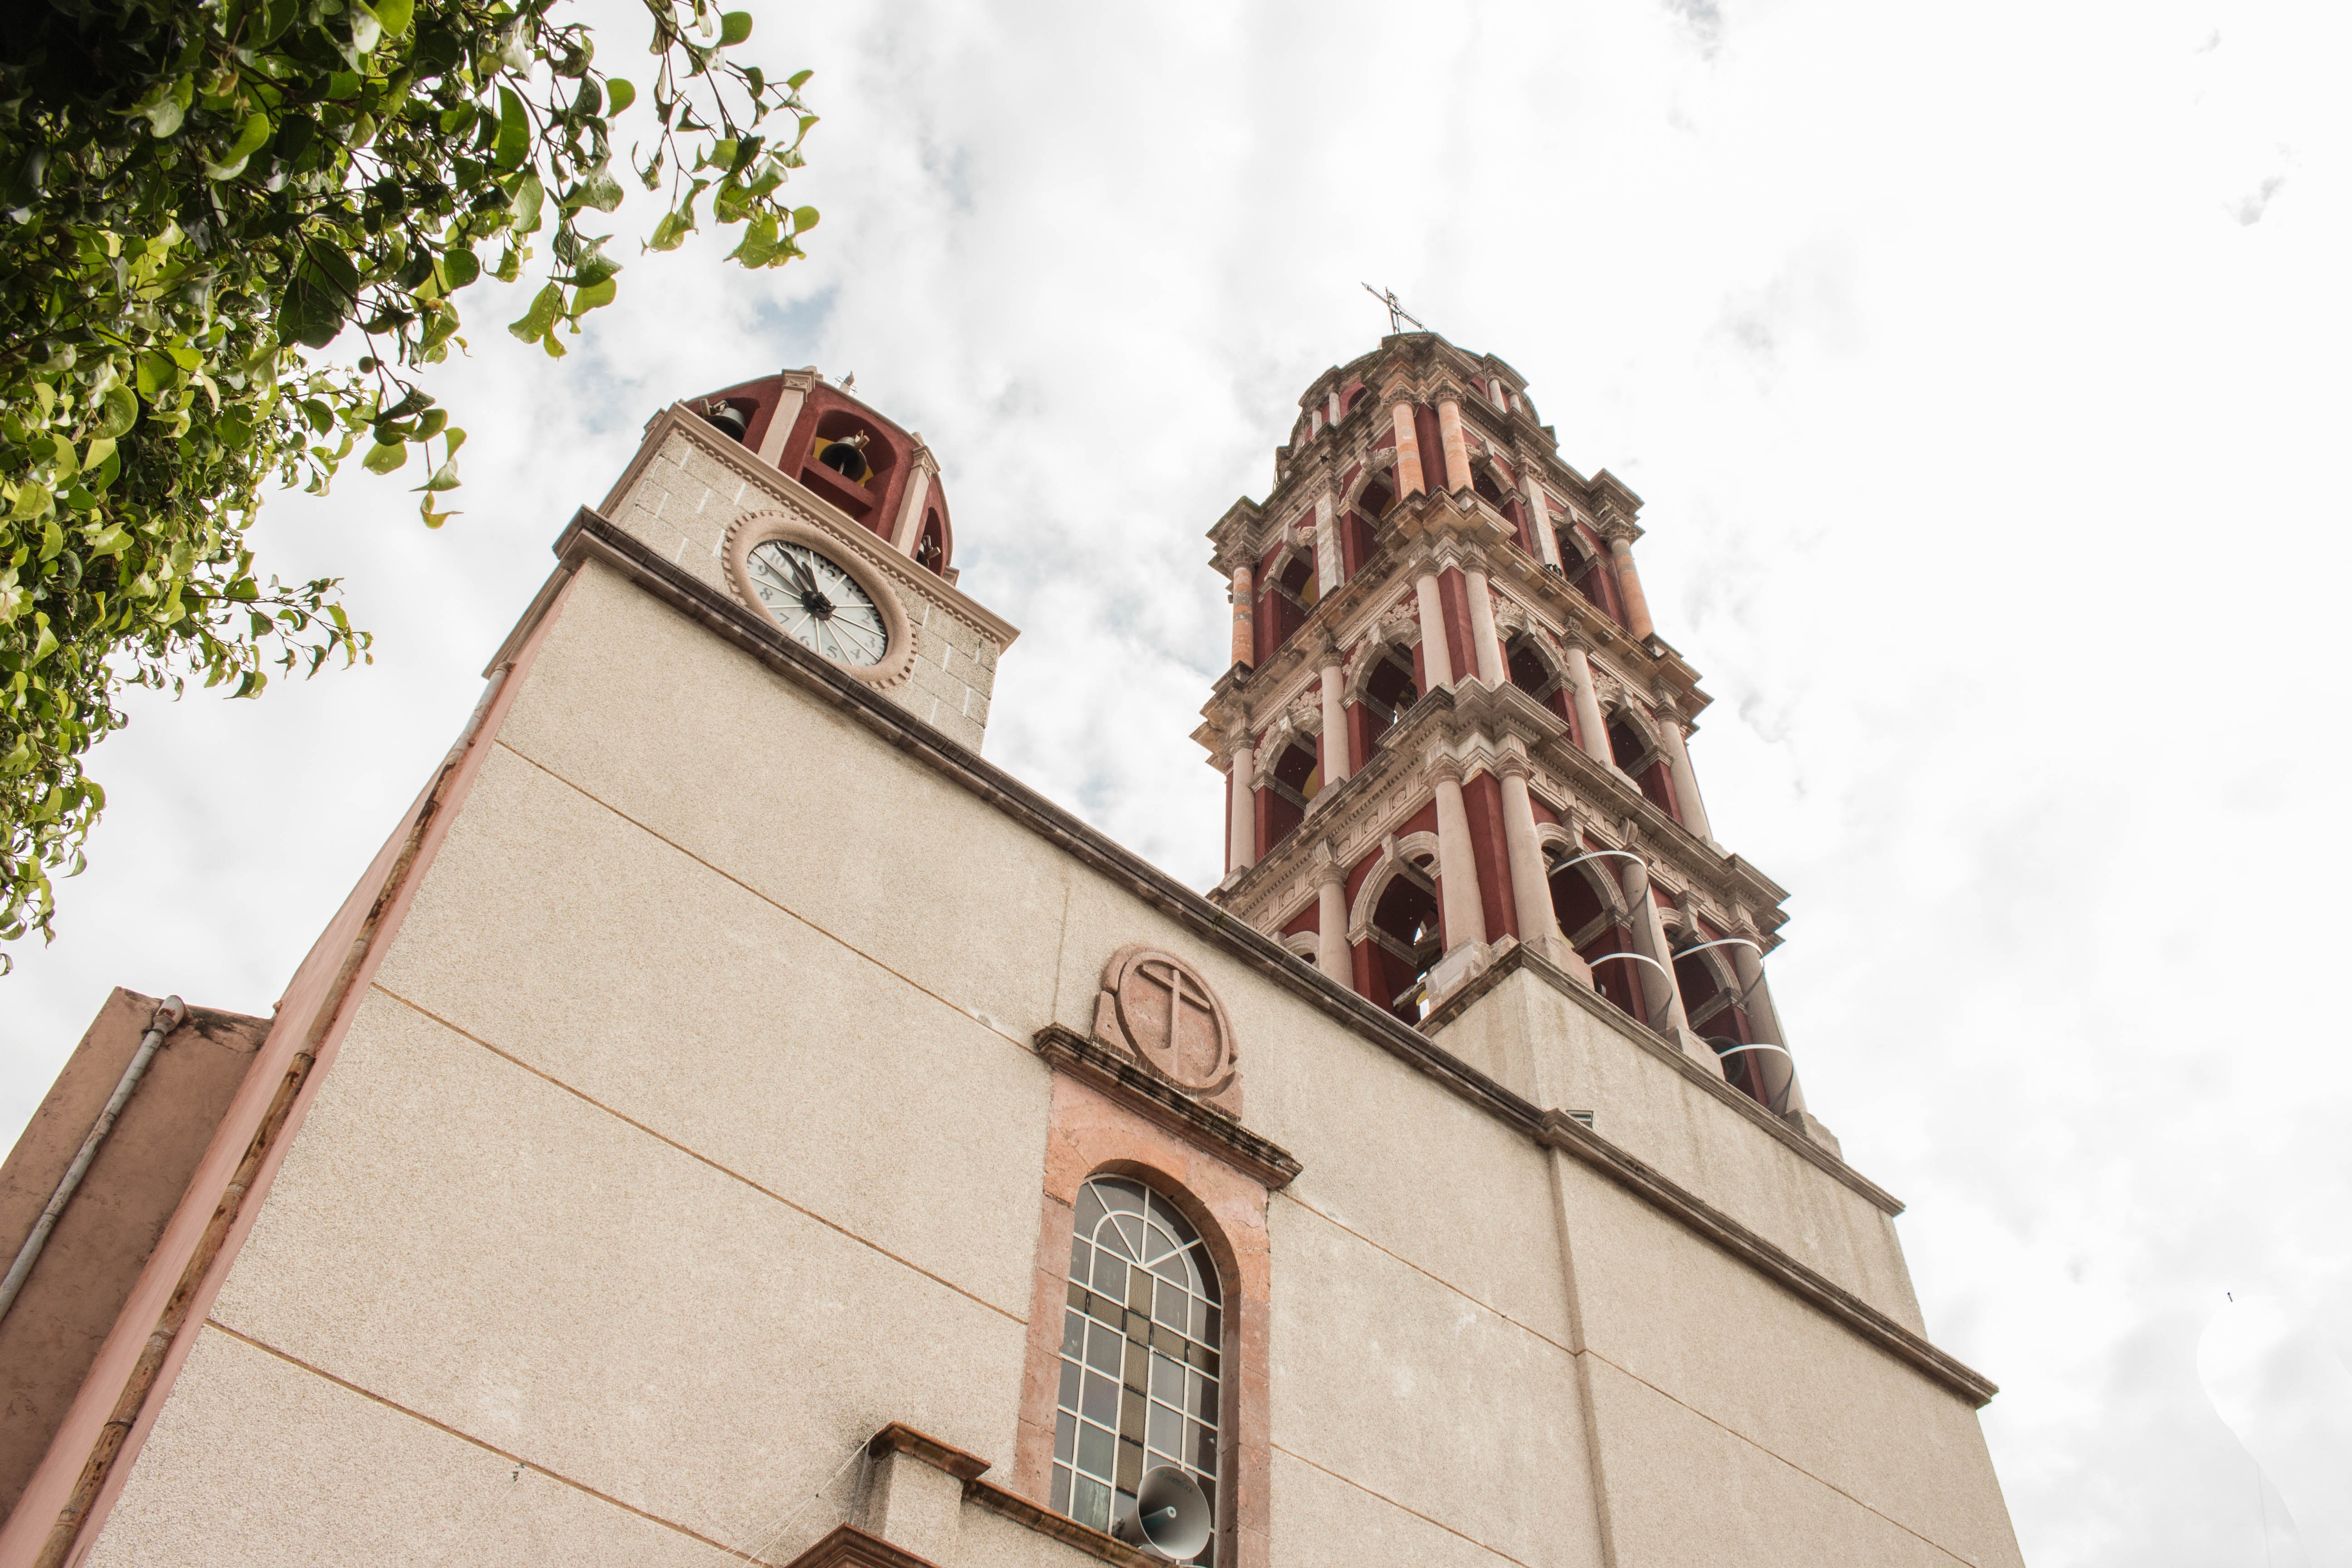
architecture, building, sky, church, steeple, clock tower, tree, tower, facade, place of worship, classical architecture, plant, chapel, city, window, convent, bell tower